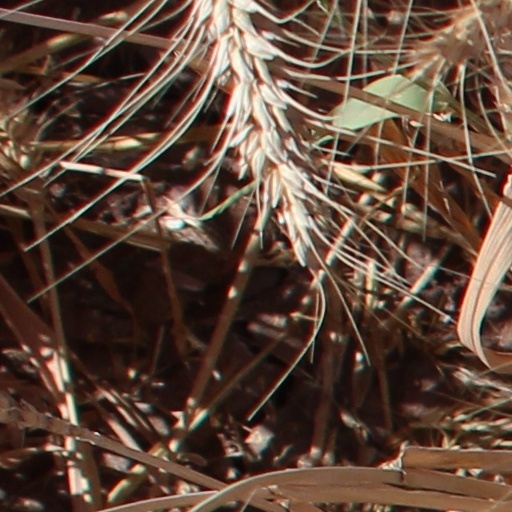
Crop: wheat